Sapheosaurus

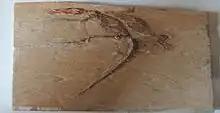

"Sapheosaurus laticeps" (also known as "Piocormus") differed from "Sapheosaurus thiollierei" by its smaller size and more vertebrae. "S. thiollierei" had 22 back and neck vertebrae, while "S. laticeps" had 26. Also, the two differ in relative limb length. "S. laticeps" lived in France and Germany.